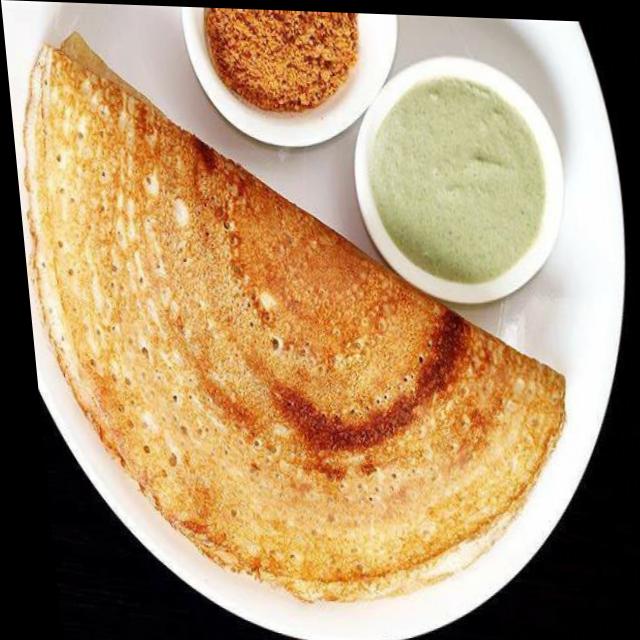
Dish: masala_dosa